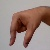
The image shows a hand gesture representing the letter 'Q' in Indian Sign Language.